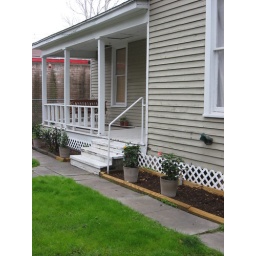
Front of house after we got the grass growing and the flower beds mulched and under control.